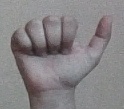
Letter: dhad